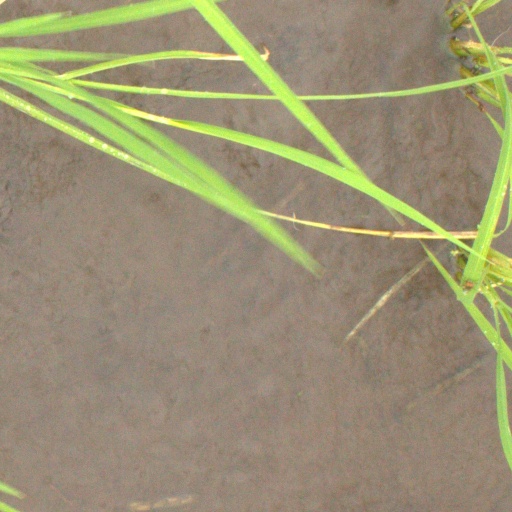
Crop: rice